14th Field Artillery Regiment

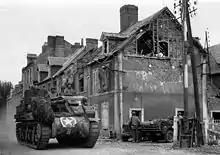
M7 Priest of the 14th Armored Field Artillery Battalion in Normandy

Withdrawn 16 May 1988 from the Combat Arms Regimental System and allotted to the United States Army Regimental System.